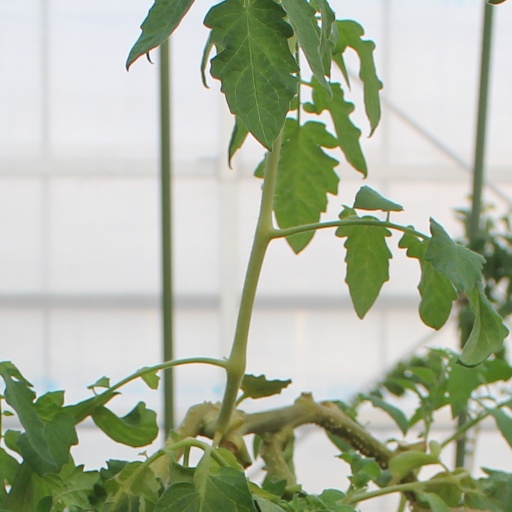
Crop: tomato